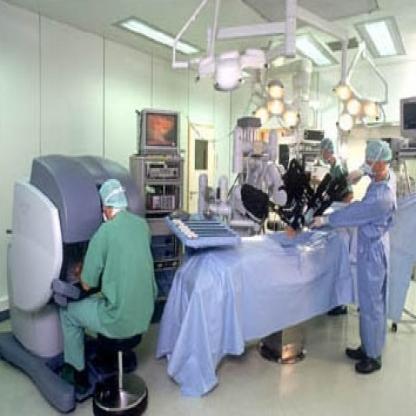
Scene: Indoor